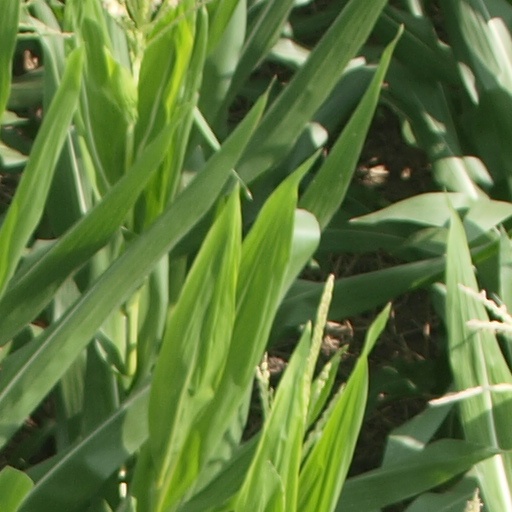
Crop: maize; corn